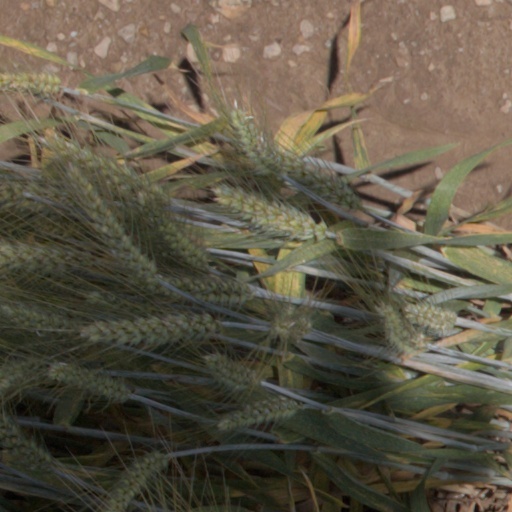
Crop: wheat